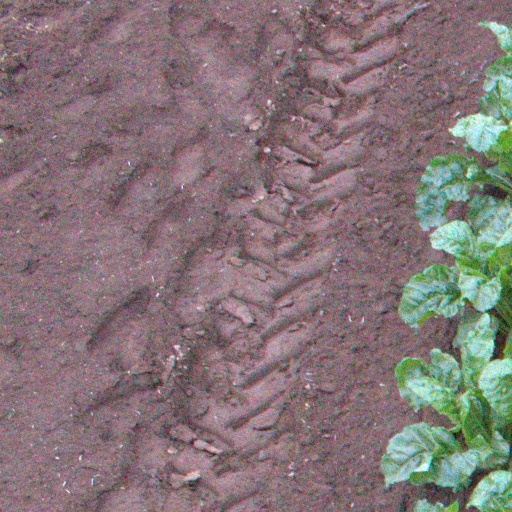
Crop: sugar beet